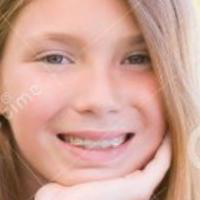
Age group: age 11-20